Mykola Labovskyi

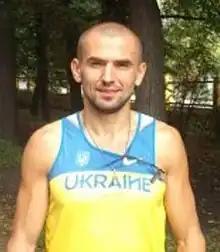
A portrait of Mykola Labovskyy

Mykola Labovskyi, sometimes "Mykola Labovskyy" (born 4 May 1983) is a Ukrainian middle distance runner.